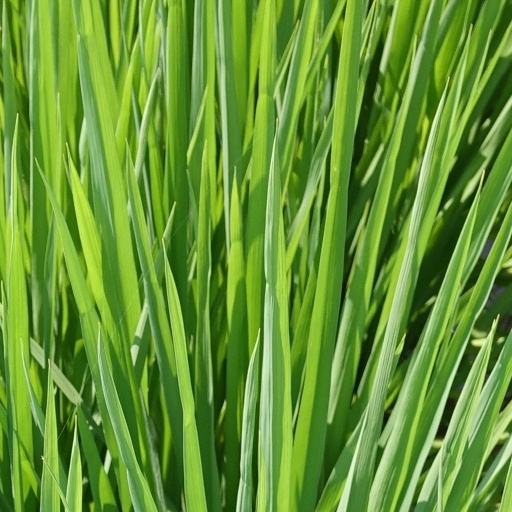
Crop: rice